Orchid

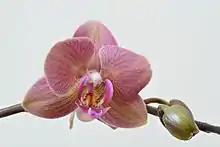
A "Phalaenopsis" flower

Orchids are easily distinguished from other plants, as they share some very evident derived characteristics or synapomorphies. Among these are: bilateral symmetry of the flower (zygomorphism), many resupinate flowers, a nearly always highly modified petal (labellum), fused stamens and carpels, and extremely small seeds.